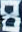
Number: 8